Human behavior

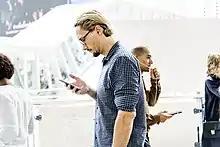
Excessive screen time is connected to various health issues

Human cognition is distinct from that of other animals. This is derived from biological traits of human cognition, but also from shared knowledge and development passed down culturally. Humans are able to learn from one another due to advanced theory of mind that allows knowledge to be obtained through education. The use of language allows humans to directly pass knowledge to one another. The human brain has neuroplasticity, allowing it to modify its features in response to new experiences. This facilitates learning in humans and leads to behaviors of practice, allowing the development of new skills in individual humans. Behavior carried out over time can be ingrained as a habit, where humans will continue to regularly engage in the behavior without consciously deciding to do so.